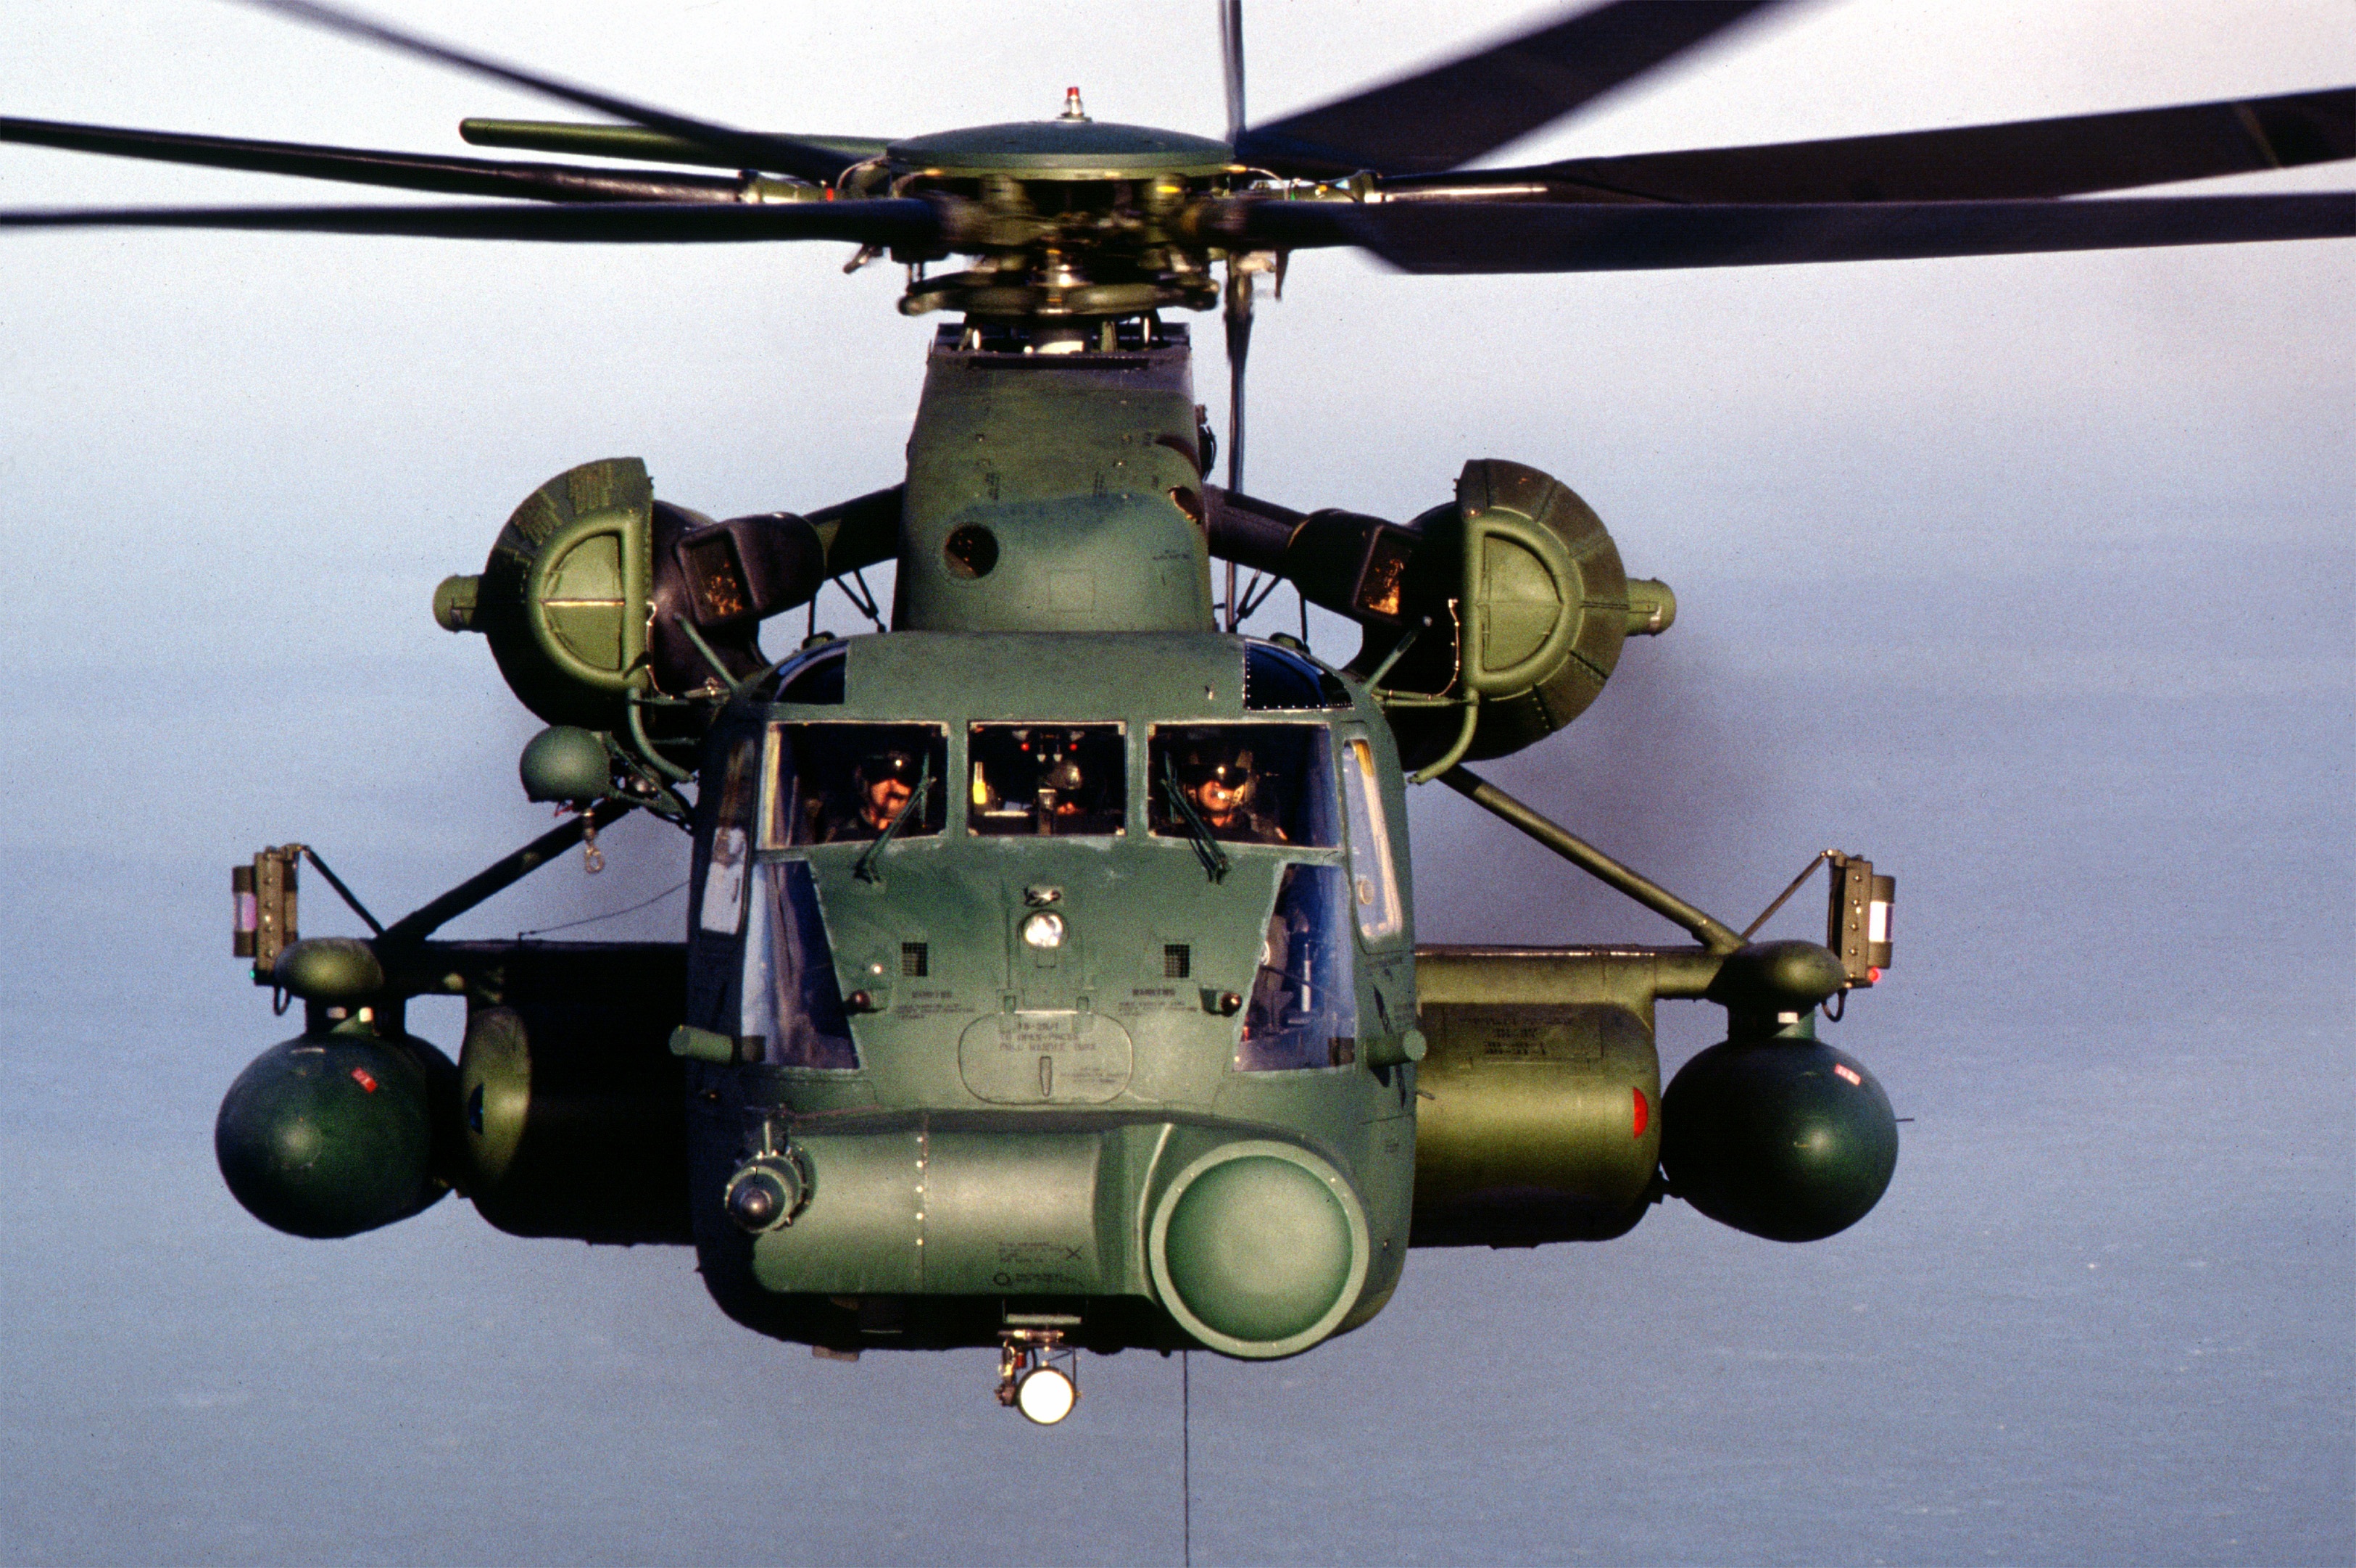
flying, aircraft, military, vehicle, aviation, flight, usa, helicopter, chopper, rotorcraft, air force, atmosphere of earth, aircraft engine, helicopter rotor, military helicopter, frontal view, heavy lift helicopter, sikorsky, mh 53